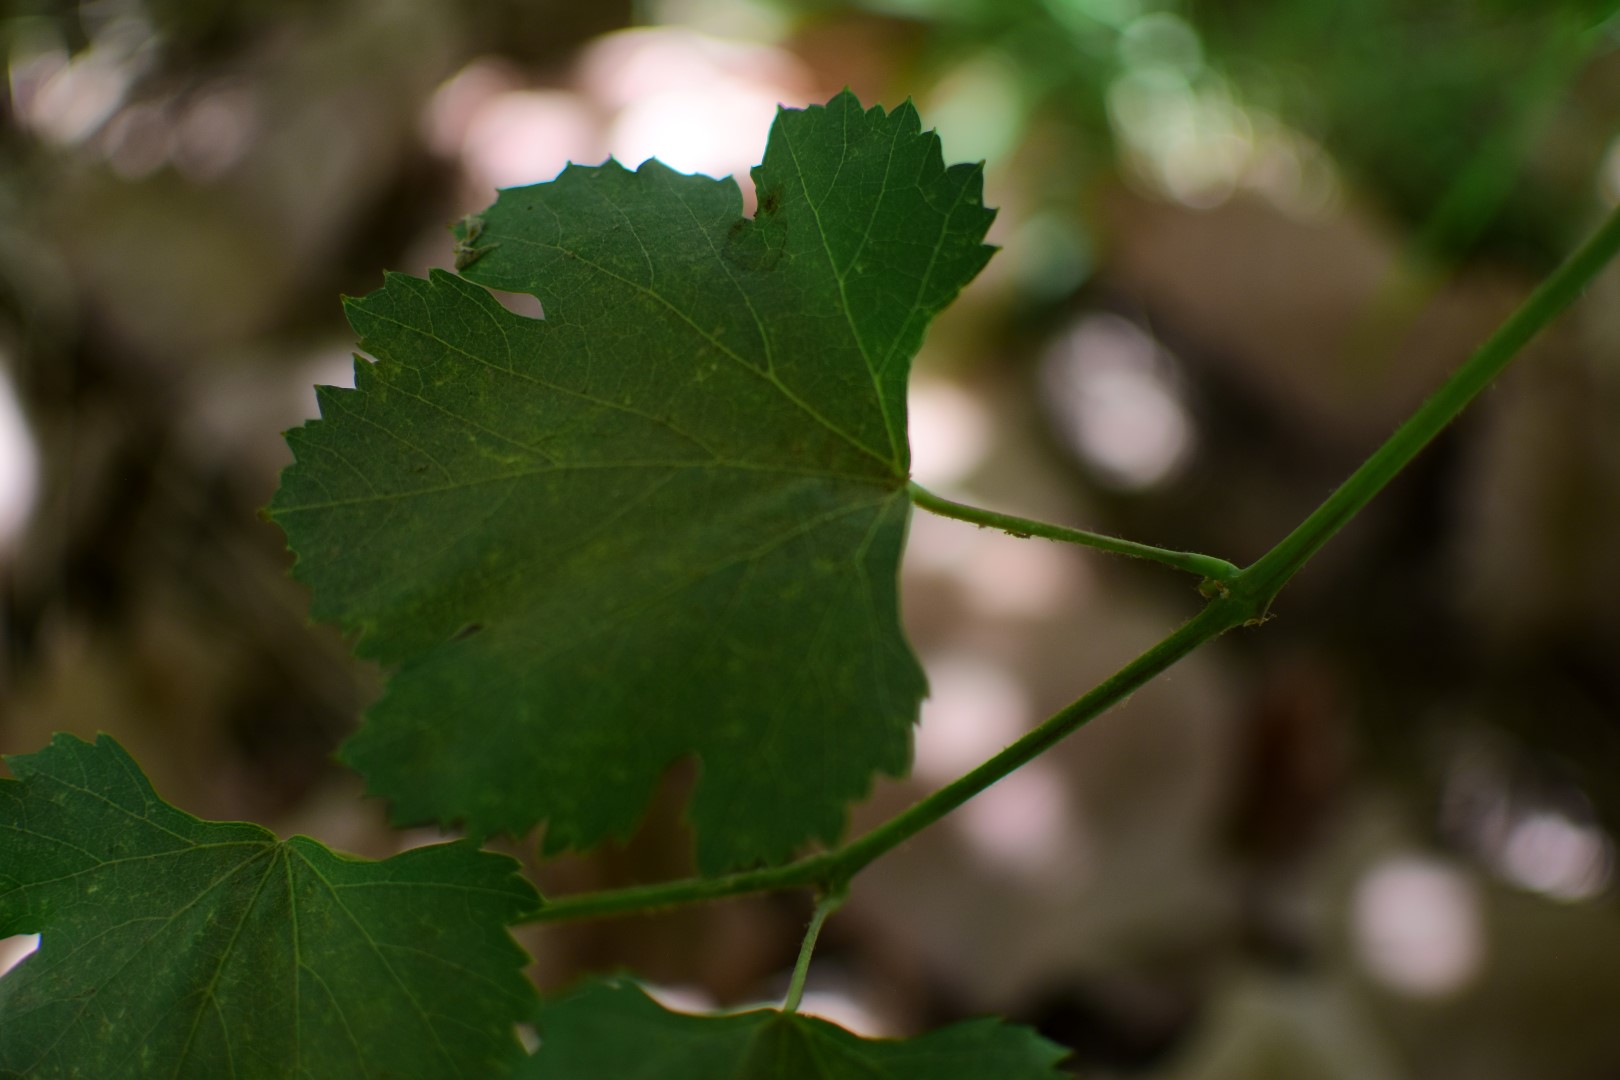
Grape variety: Halawani